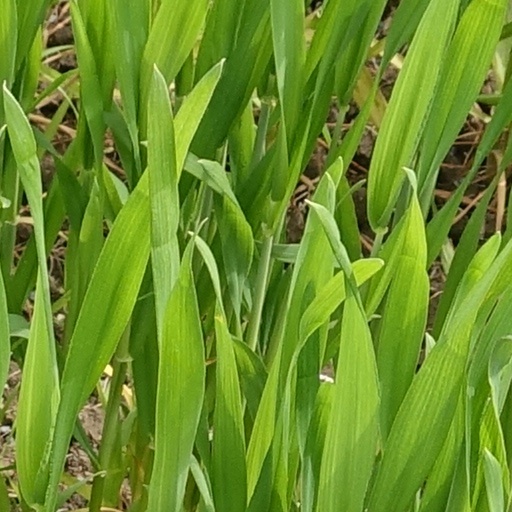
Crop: wheat